Financial Revolution

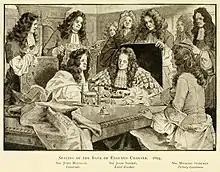
"Sealing of the Bank of England Charter (1694)" by Lady Jane Lindsay, 1905

The Financial Revolution was a set of economic and financial reforms in Great Britain after the Glorious Revolution in 1688 when William III invaded England. The reforms were based in part on Dutch economic and financial innovations that were brought to England by William III. New institutions were created: a public debt (first government bonds were issued in 1693) and the Bank of England (1694). Soon thereafter, English joint-stock companies began going public. A central aspect of the financial revolution was the emergence of a stock market.